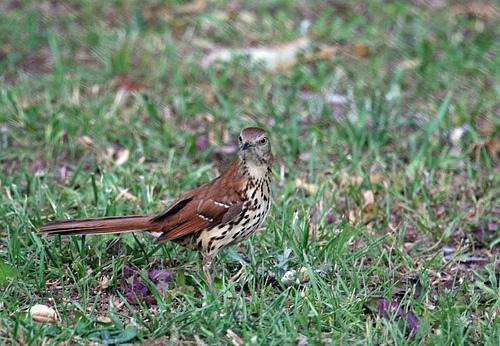
A photo of a brown thrasher